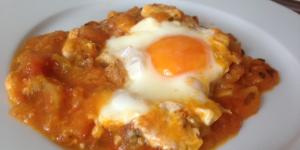
huevos fritos picantes